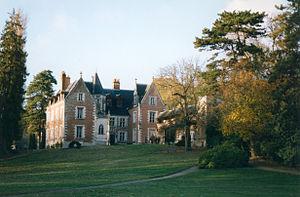
Le Clos Lucé, en Indre-et-Loire, en France